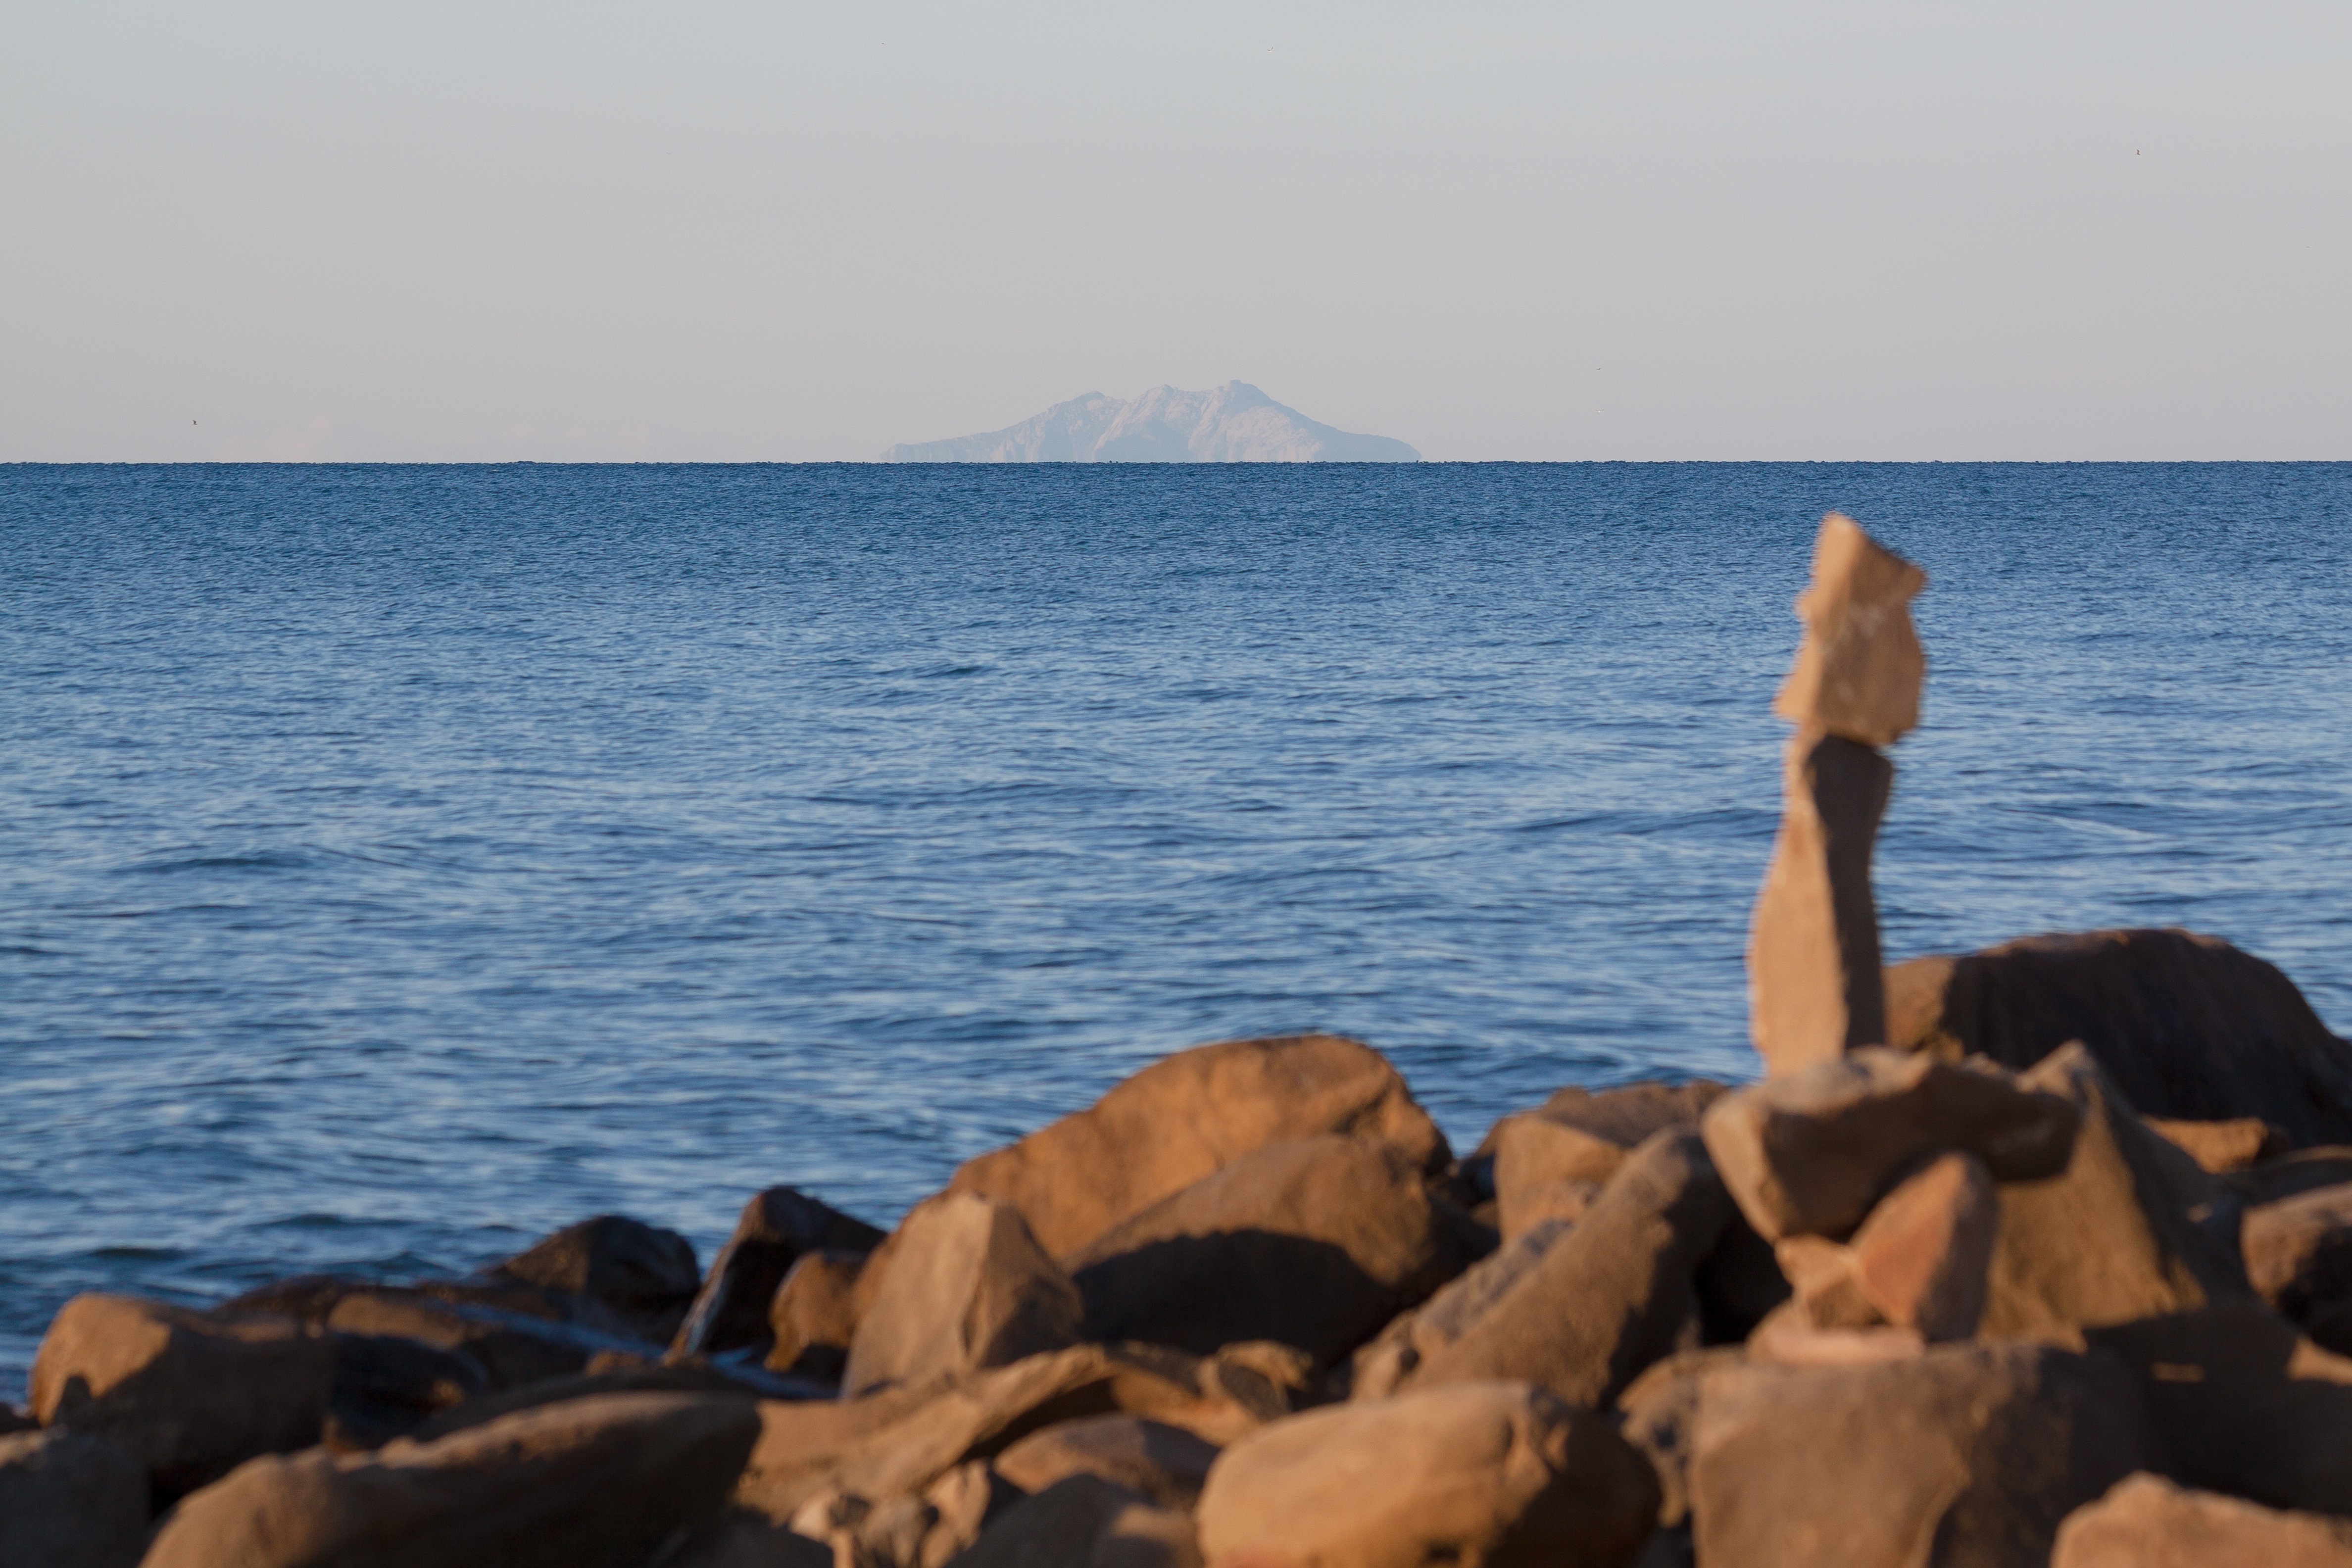
beach, sea, coast, sand, rock, ocean, horizon, sunset, shore, wave, vacation, mediterranean, bay, island, italy, terrain, material, body of water, cape